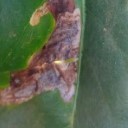
Label: Miner